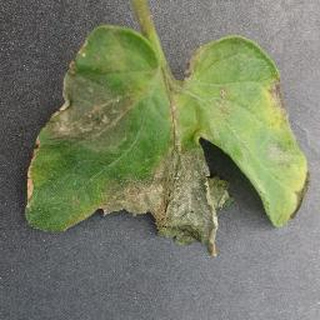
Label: tomato_late_blight